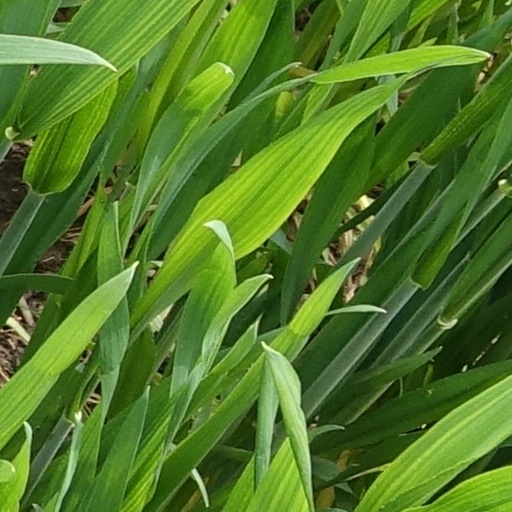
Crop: wheat